Anthony Rosenroll

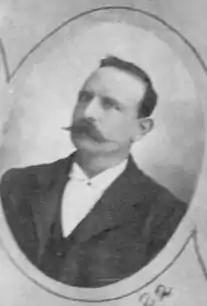
Anthony Rosenroll's photo from the Legislative Assembly of the Northwest Territories in 1899

De Rosenroll's prominence was such that, when Wetaskiwin received a seat in the Legislative Assembly of the Northwest Territories beginning with the 1898 election, he was acclaimed to it. He was re-elected by acclamation during the 1902 election. When Alberta became a province in 1905, de Rosenroll ran in its first election in Wetaskiwin as the Liberal candidate. He defeated Conservative R.W. Angus handily. When the government introduced a bill increasing the size of the legislature from sixteen seats to 41, de Rosenroll argued that not enough of the new seats were going to rural regions. He did not seek re-election in the 1909 election.